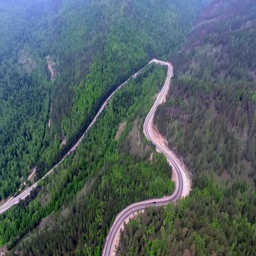
video drone aerial view over the road in the forest on the way